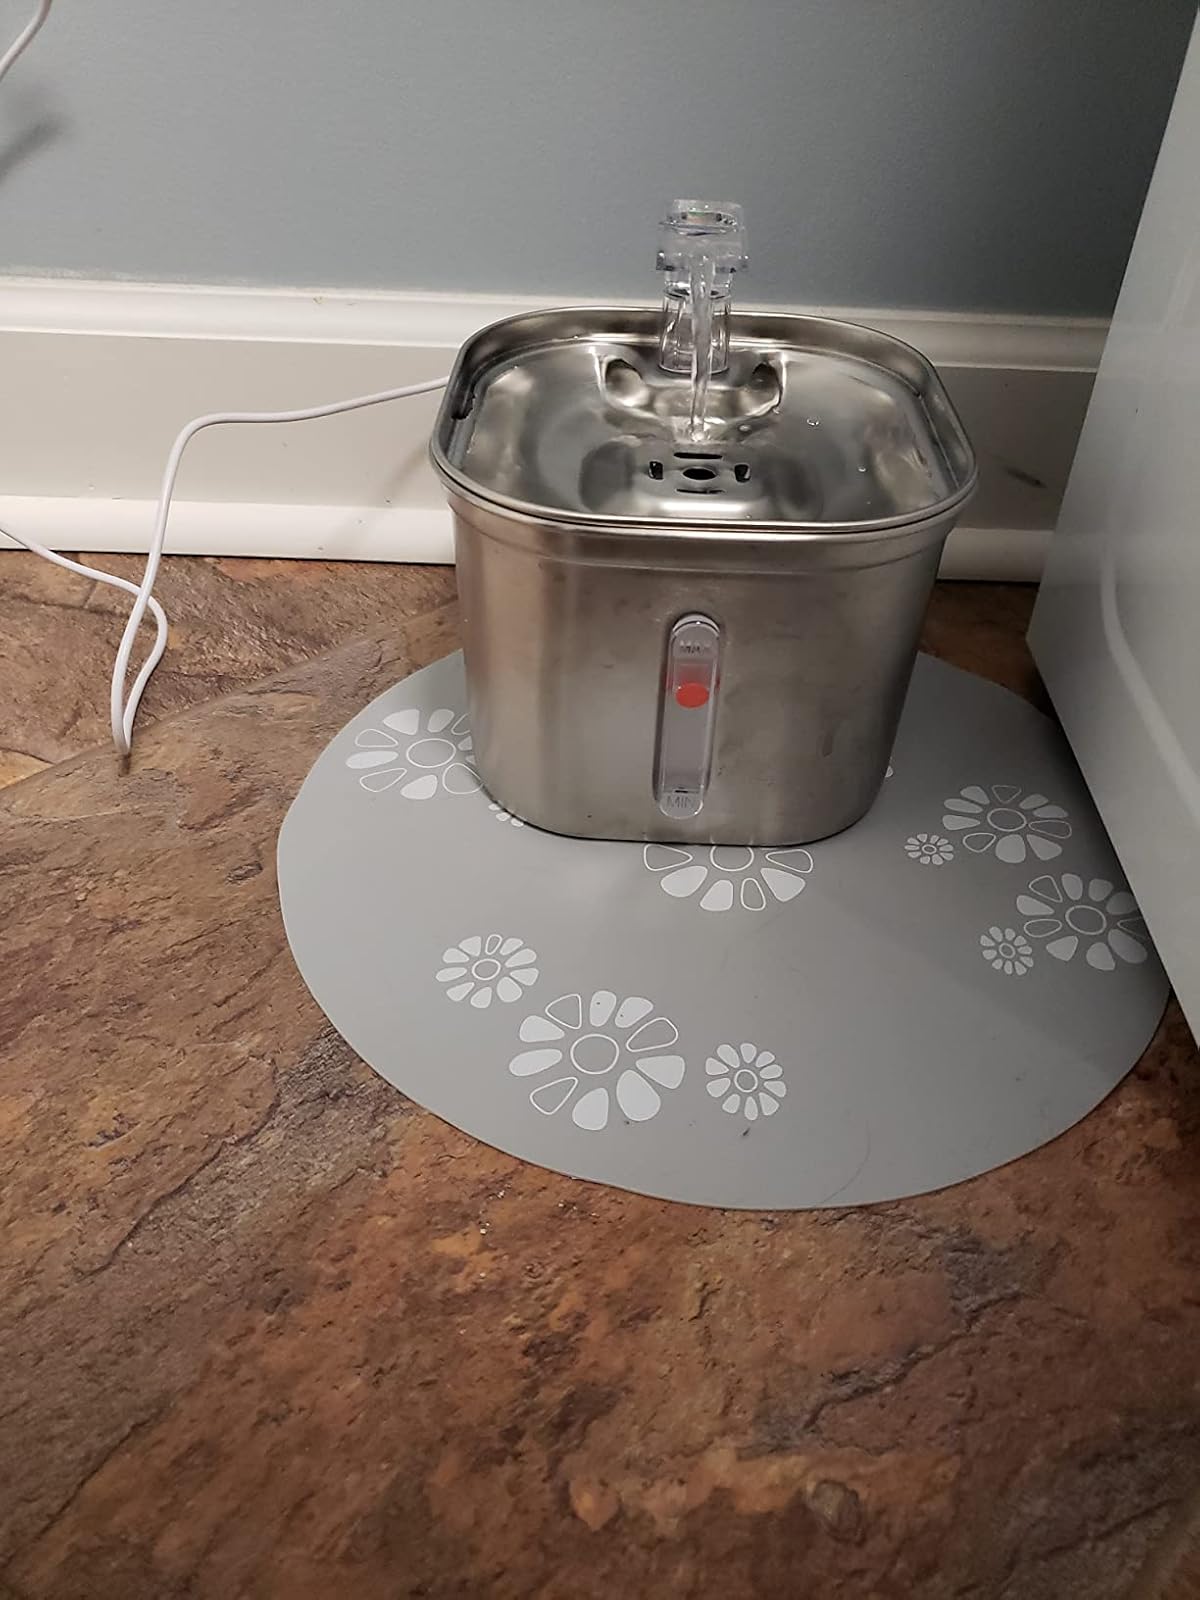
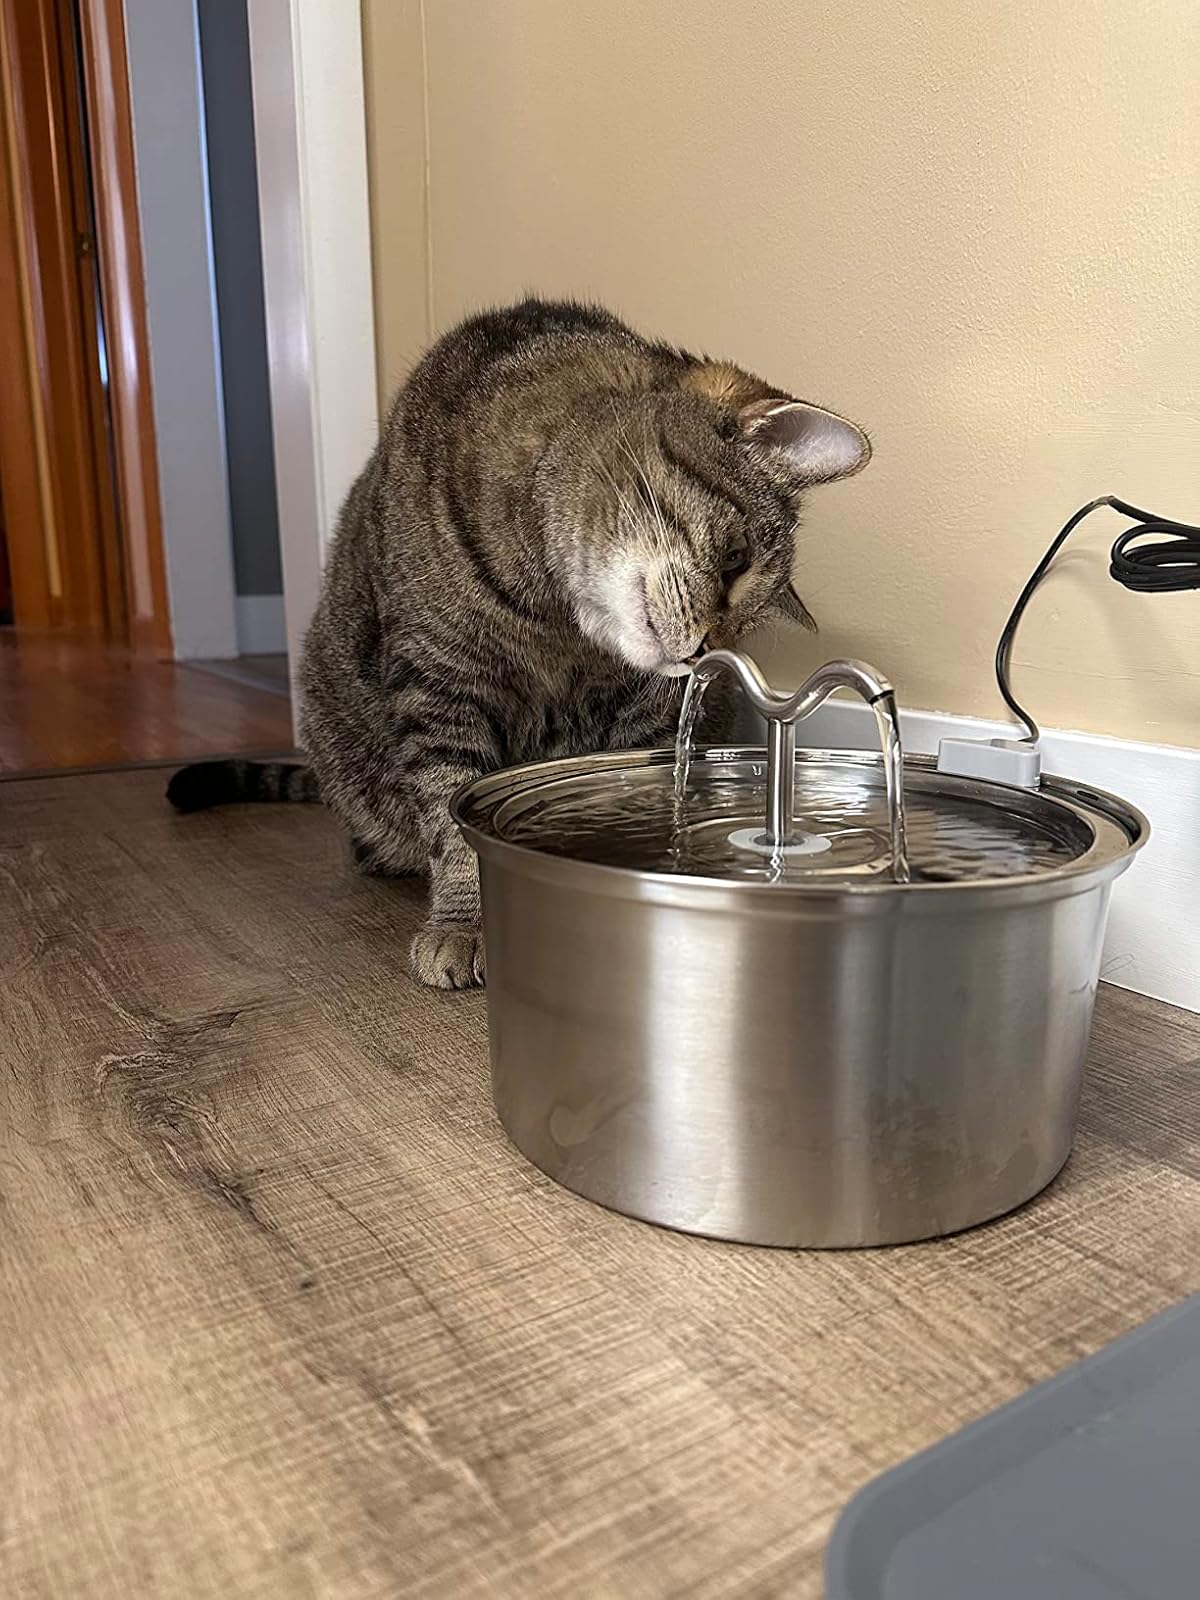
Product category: items_bowl
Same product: no